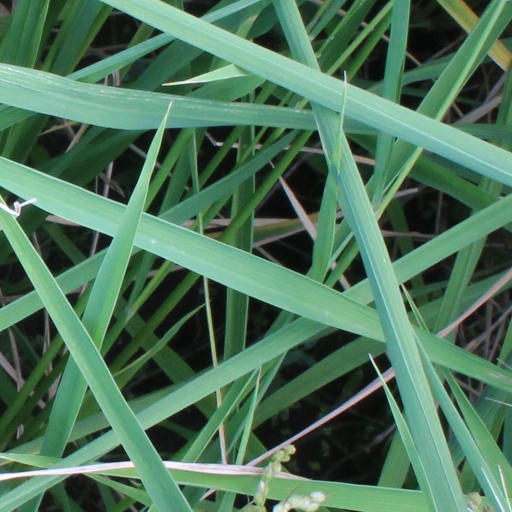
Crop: rice